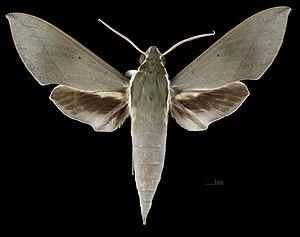
Theretra indistincta est une espèce d'insectes lépidoptères de la famille des Sphingidae, de la sous-famille des Macroglossinae, de la tribu des Macroglossini, de la sous-tribu des Choerocampina et du genre Theretra.